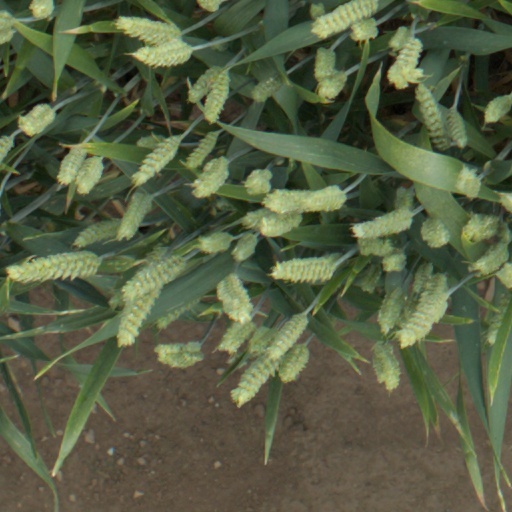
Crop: wheat